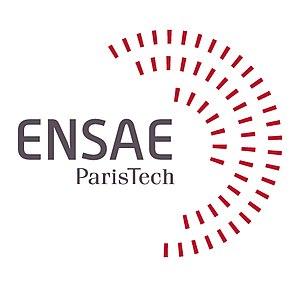
Logo Ensae Juin 2015